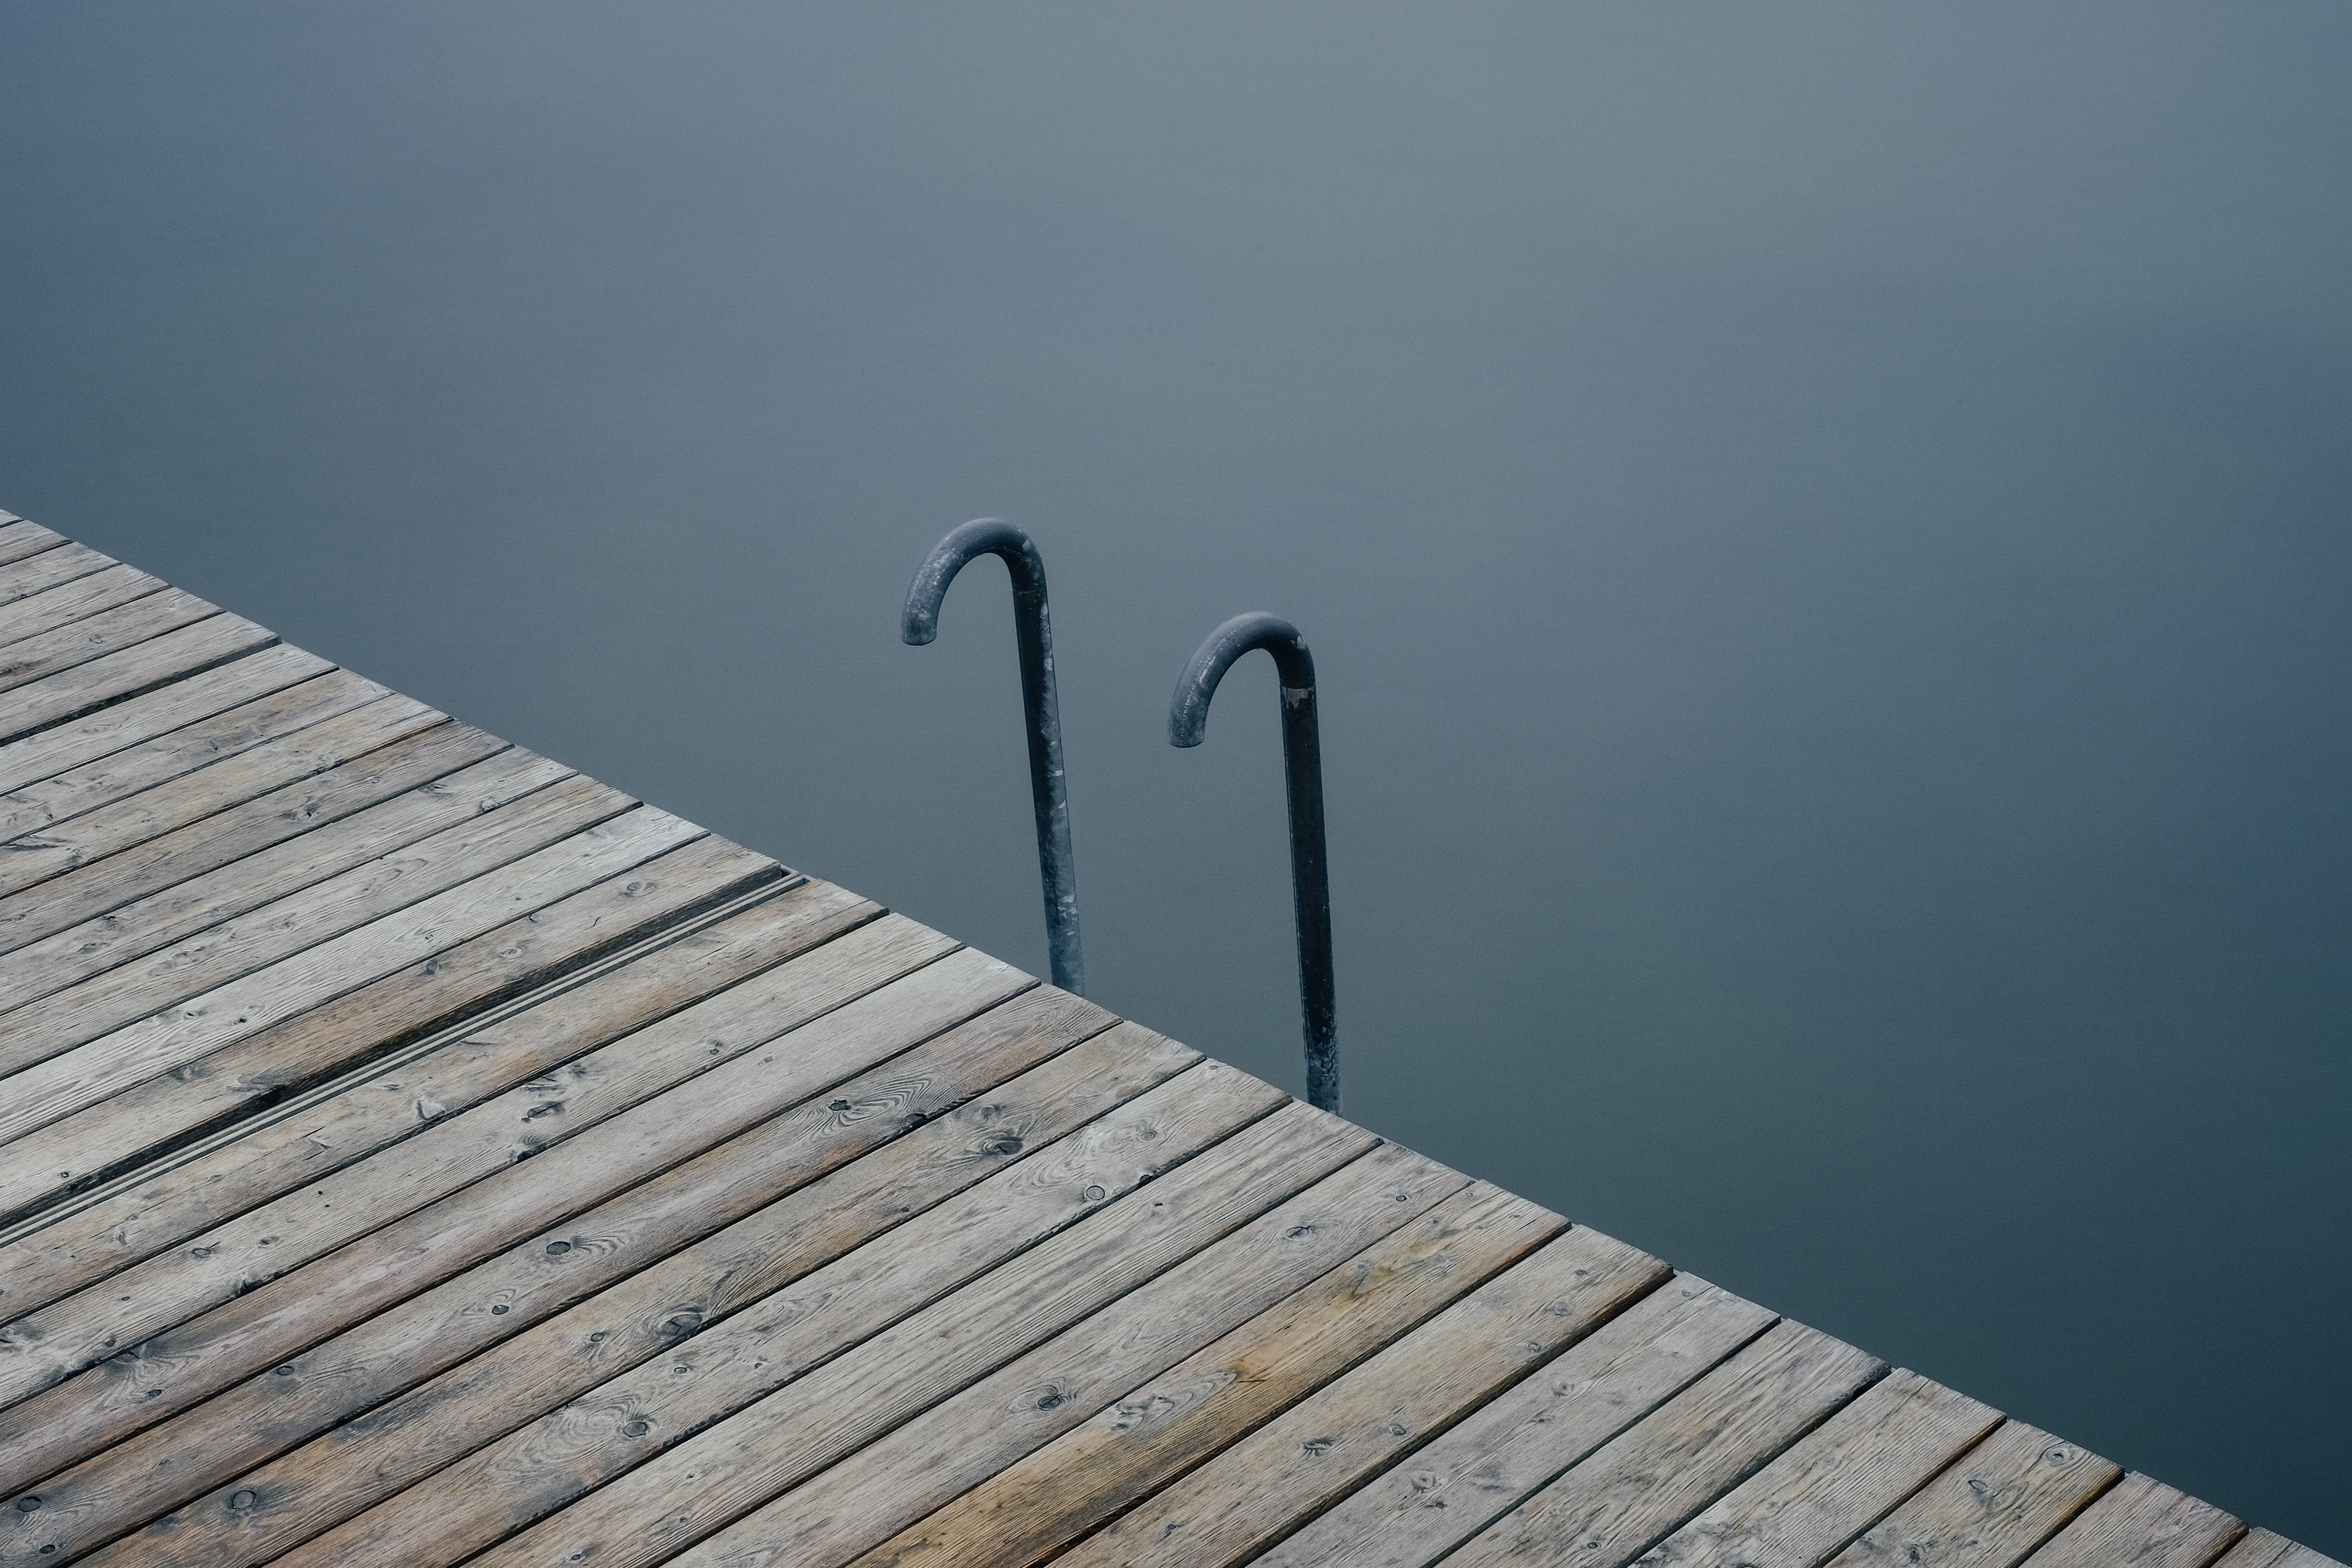
water, wood, white, lake, wind, wall, summer, pool, line, blue, jetty, leisure, ladder, swimming, relaxation, boards, wooden, shape, refreshing, nobody, outdoor structure